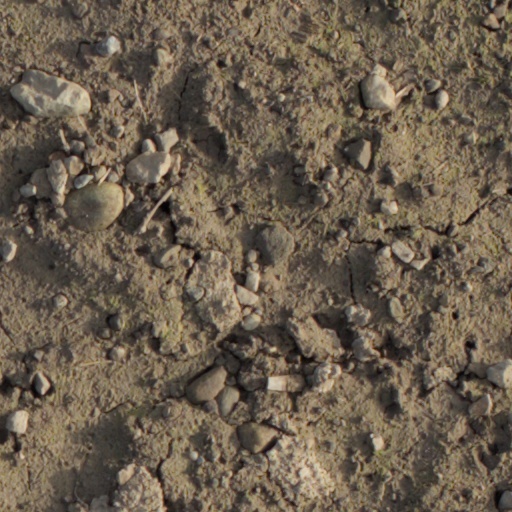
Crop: wheat